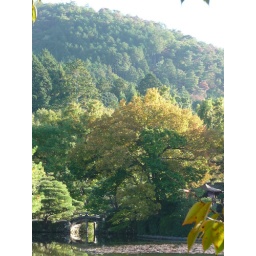
This bridge connects an island in a lake to the shore of a zen buddhist temple in Kyoto